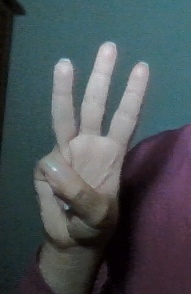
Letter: thaa